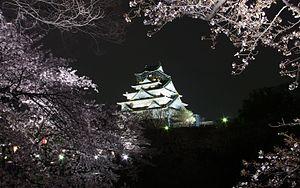
Le château d'Osaka est un des châteaux les plus célèbres du Japon. Il a joué un rôle majeur durant l'unification du Japon au XVIᵉ siècle au cours de l'une des dernières grandes révoltes contre les Tokugawa, réprimée lors des sièges d'Osaka en 1614 et 1615.